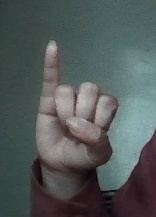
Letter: meem